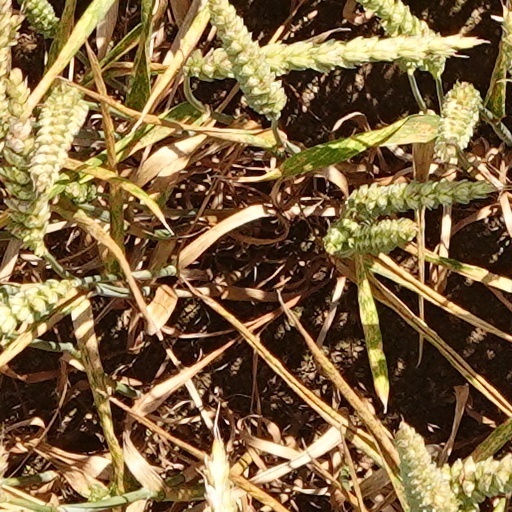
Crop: wheat